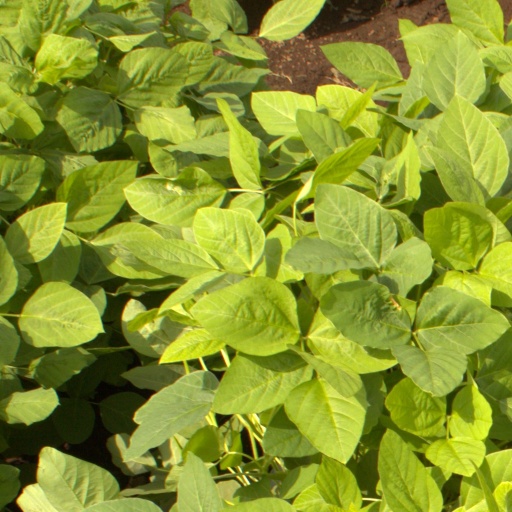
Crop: soybean